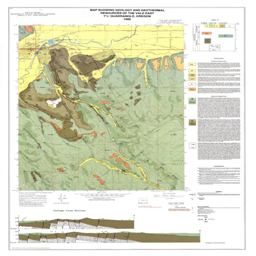
map showing geology and geothermal resources